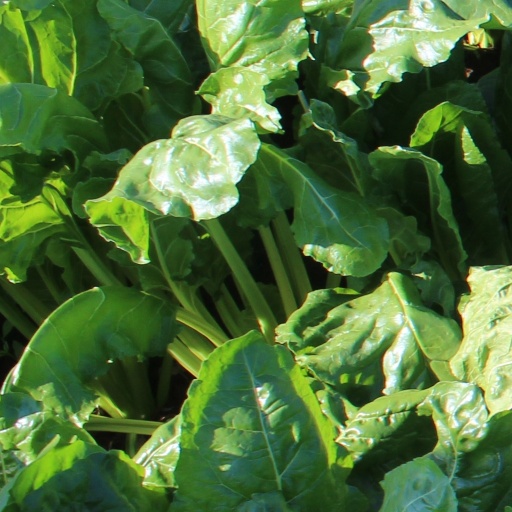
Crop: sugar beet